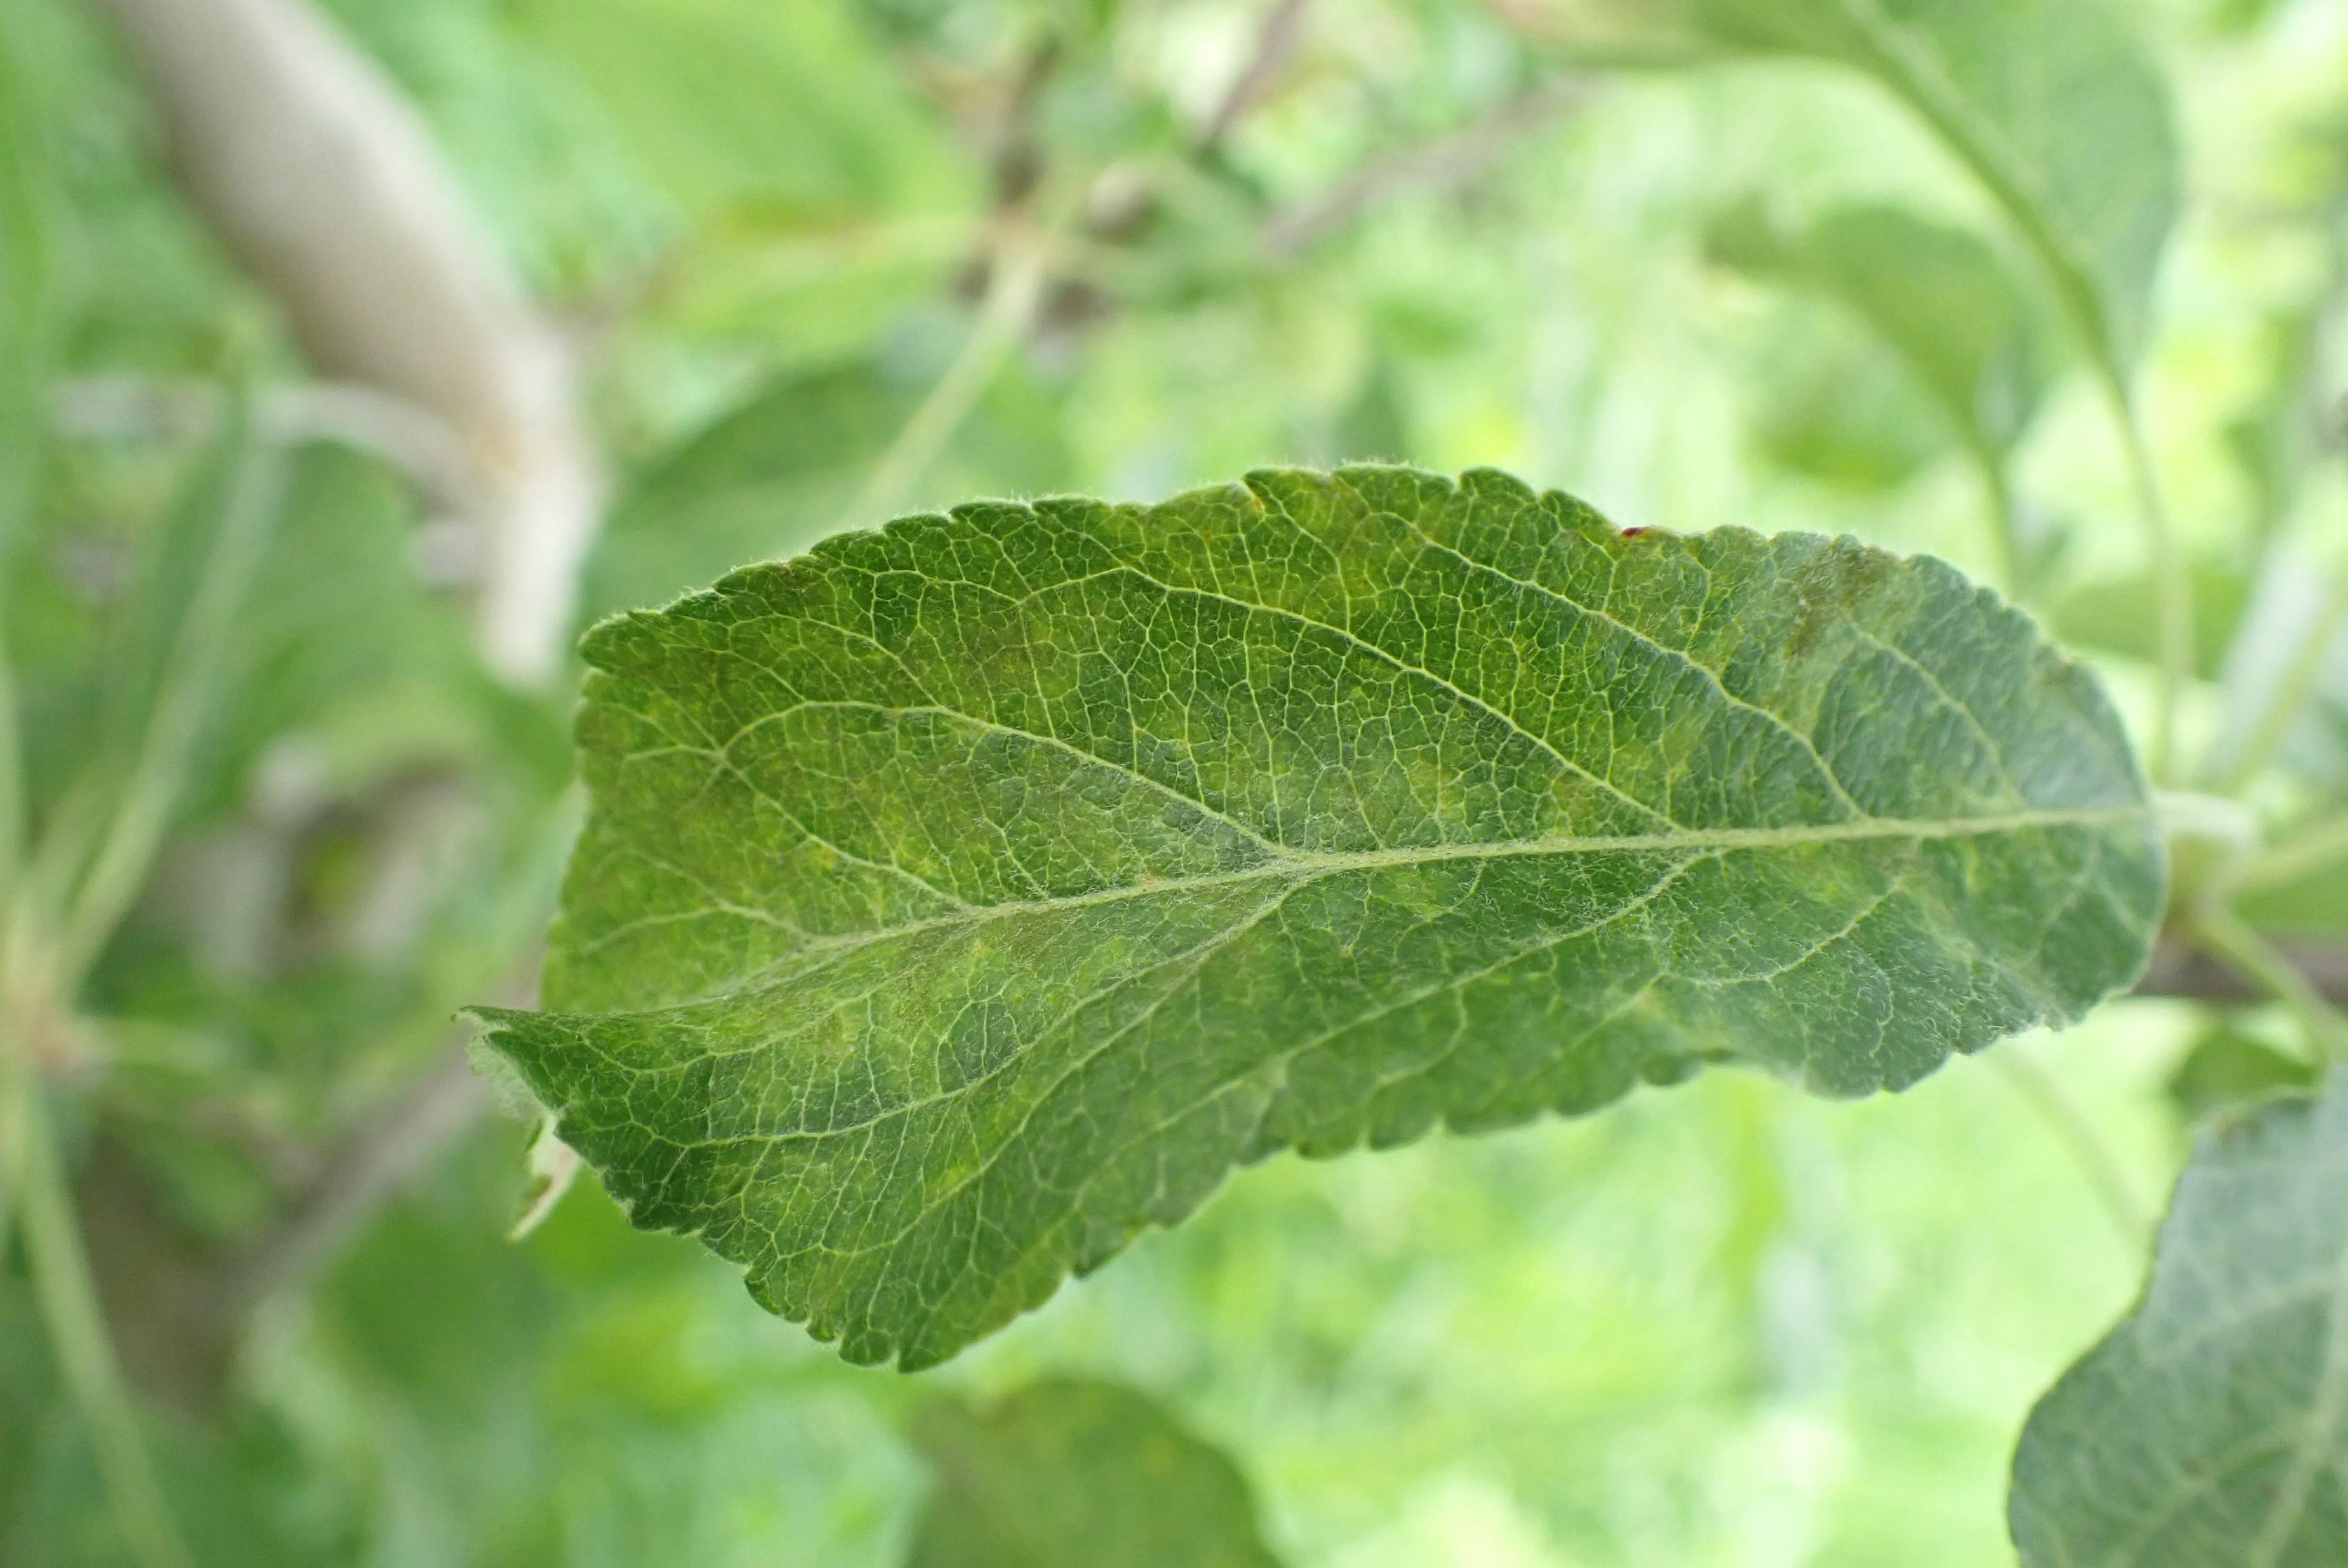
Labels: scab